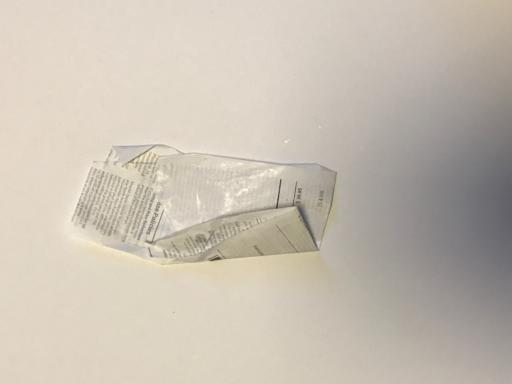
Waste category: paper